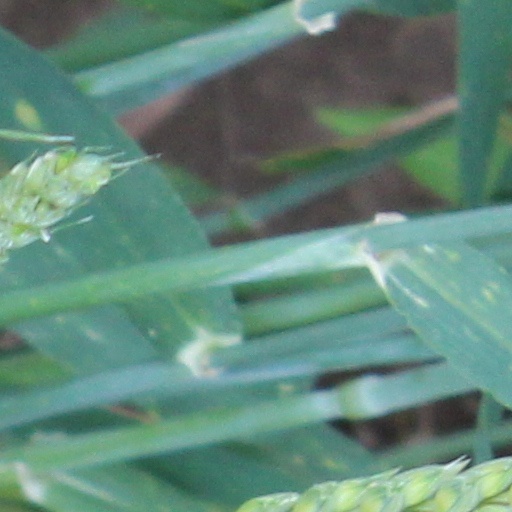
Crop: wheat